P. K. Narayana Panicker

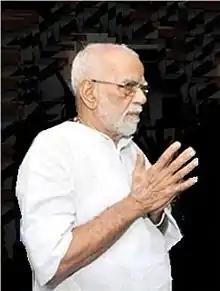
P. K. Narayana Panicker

P. K. Narayana Panicker (15 August 1930 – 29 February 2012) was the President and General Secretary of the Nair Service Society (NSS), the social service organization established in 1914. He is the second-longest-serving general secretary of the organization (after founder Mannath Padmanabhan), who has served 28 years in the post. He was an advocate by profession, who came to the front row of the organization in 1977 as its treasurer and later became General secretary in 1984.